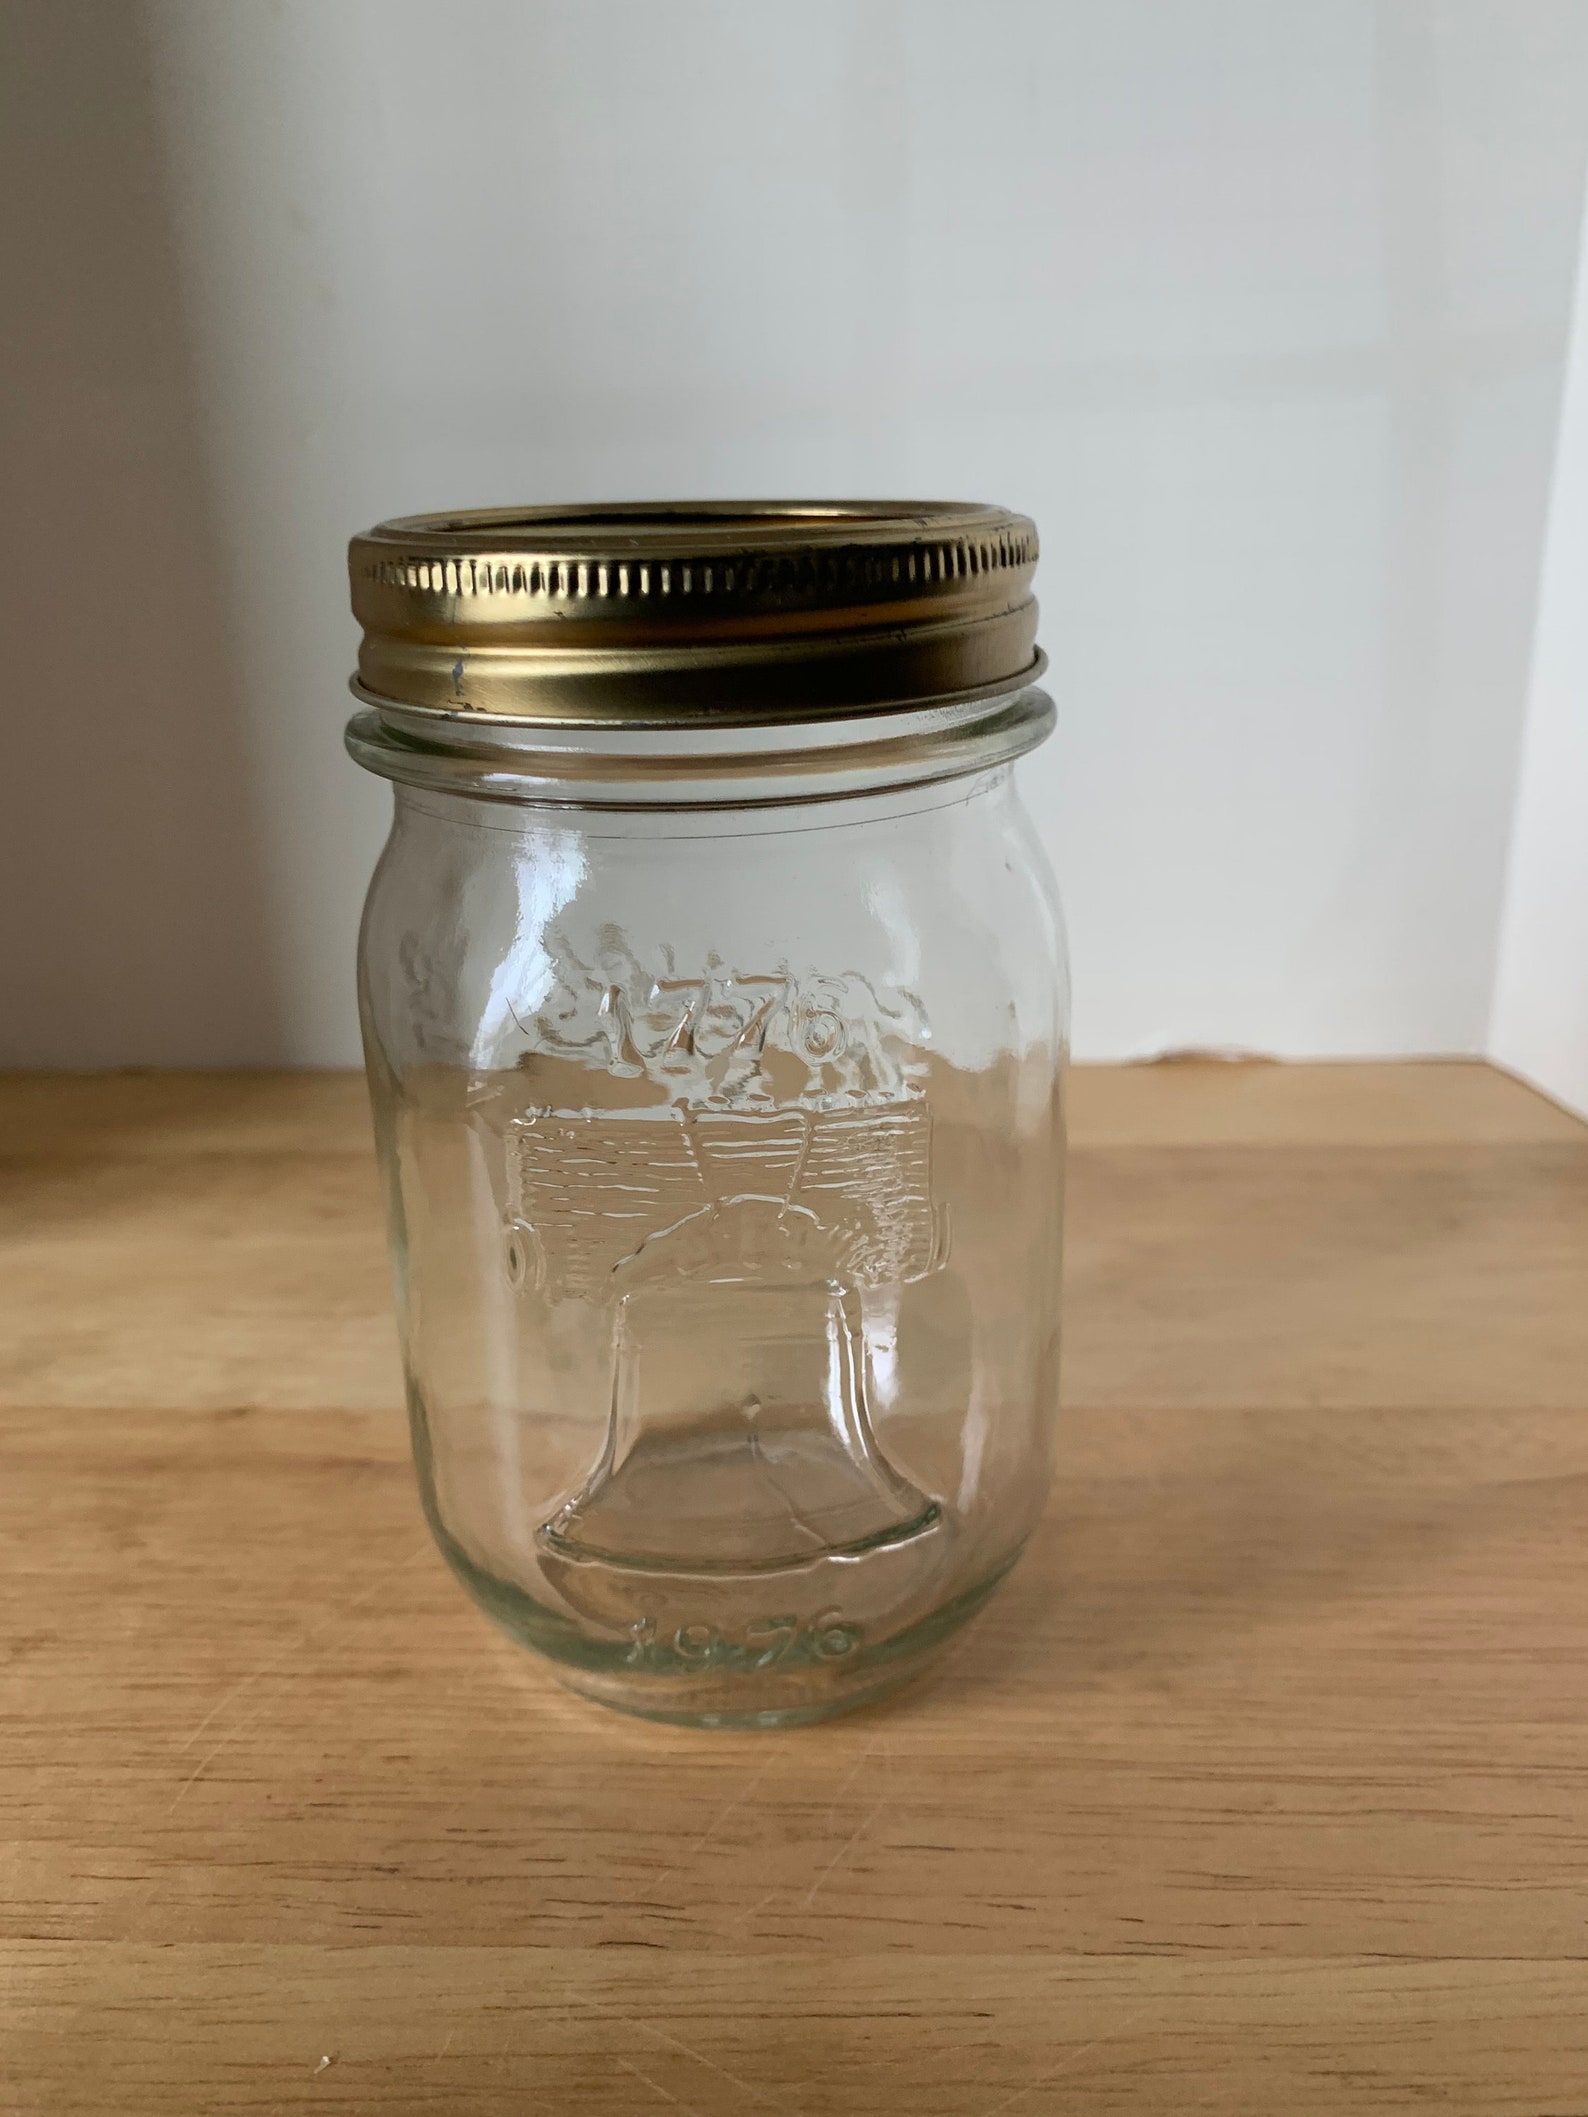
Waste category: glass